Battles of Latrun (1948)

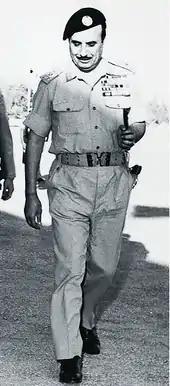
Lt-Col Habes al-Majali, commander of the 4th regiment of the Arab Legion

During the confusion of the last days of the British Mandate and with the "entry in war" of the Arab armies, the position at Latrun changed hands without combat. Firstly, around 14–15 May, an order was given to Fawzi al-Qawuqji and his Arab Liberation Army to withdraw and to leave the place to the Arab Legion. According to Yoav Gelber, this departure occurred before the arrival of the Jordanian troops at Latrun and the position was held by just 200 irregulars. Benny Morris nevertheless points out that a platoon of legionnaires of the 11th Company along with irregulars was there and took over the fort.